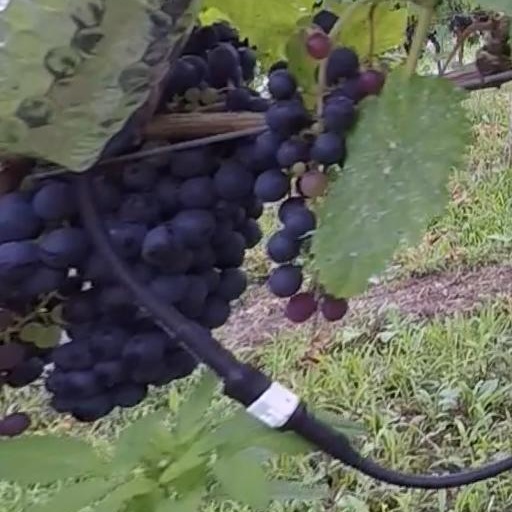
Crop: grape